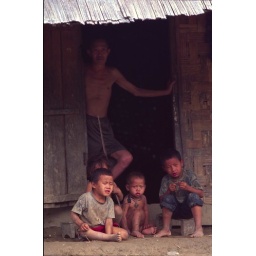
boys and father in door (village near Muang Ngoi)